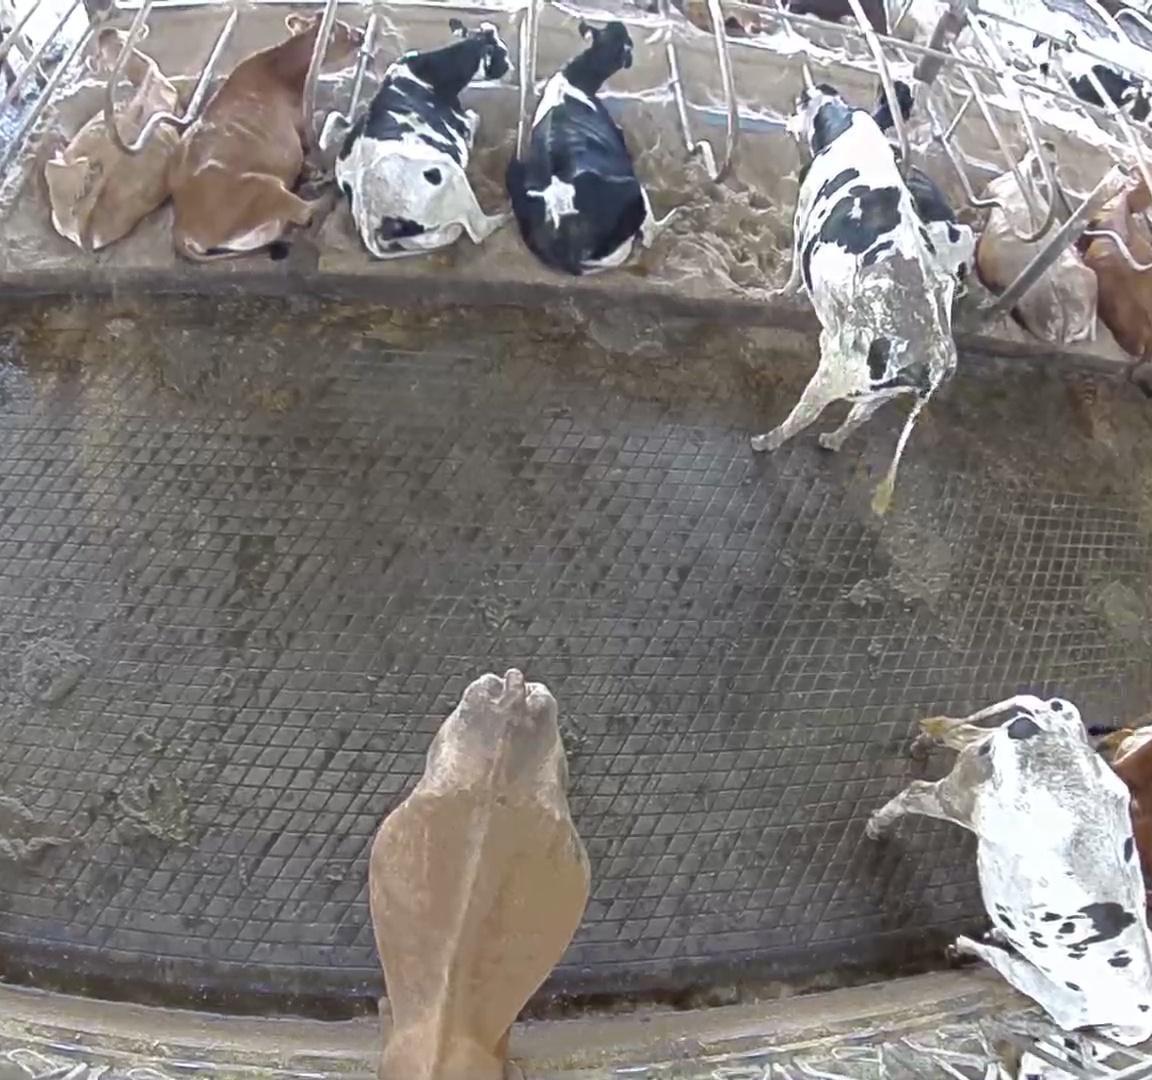
Number of cows: 12